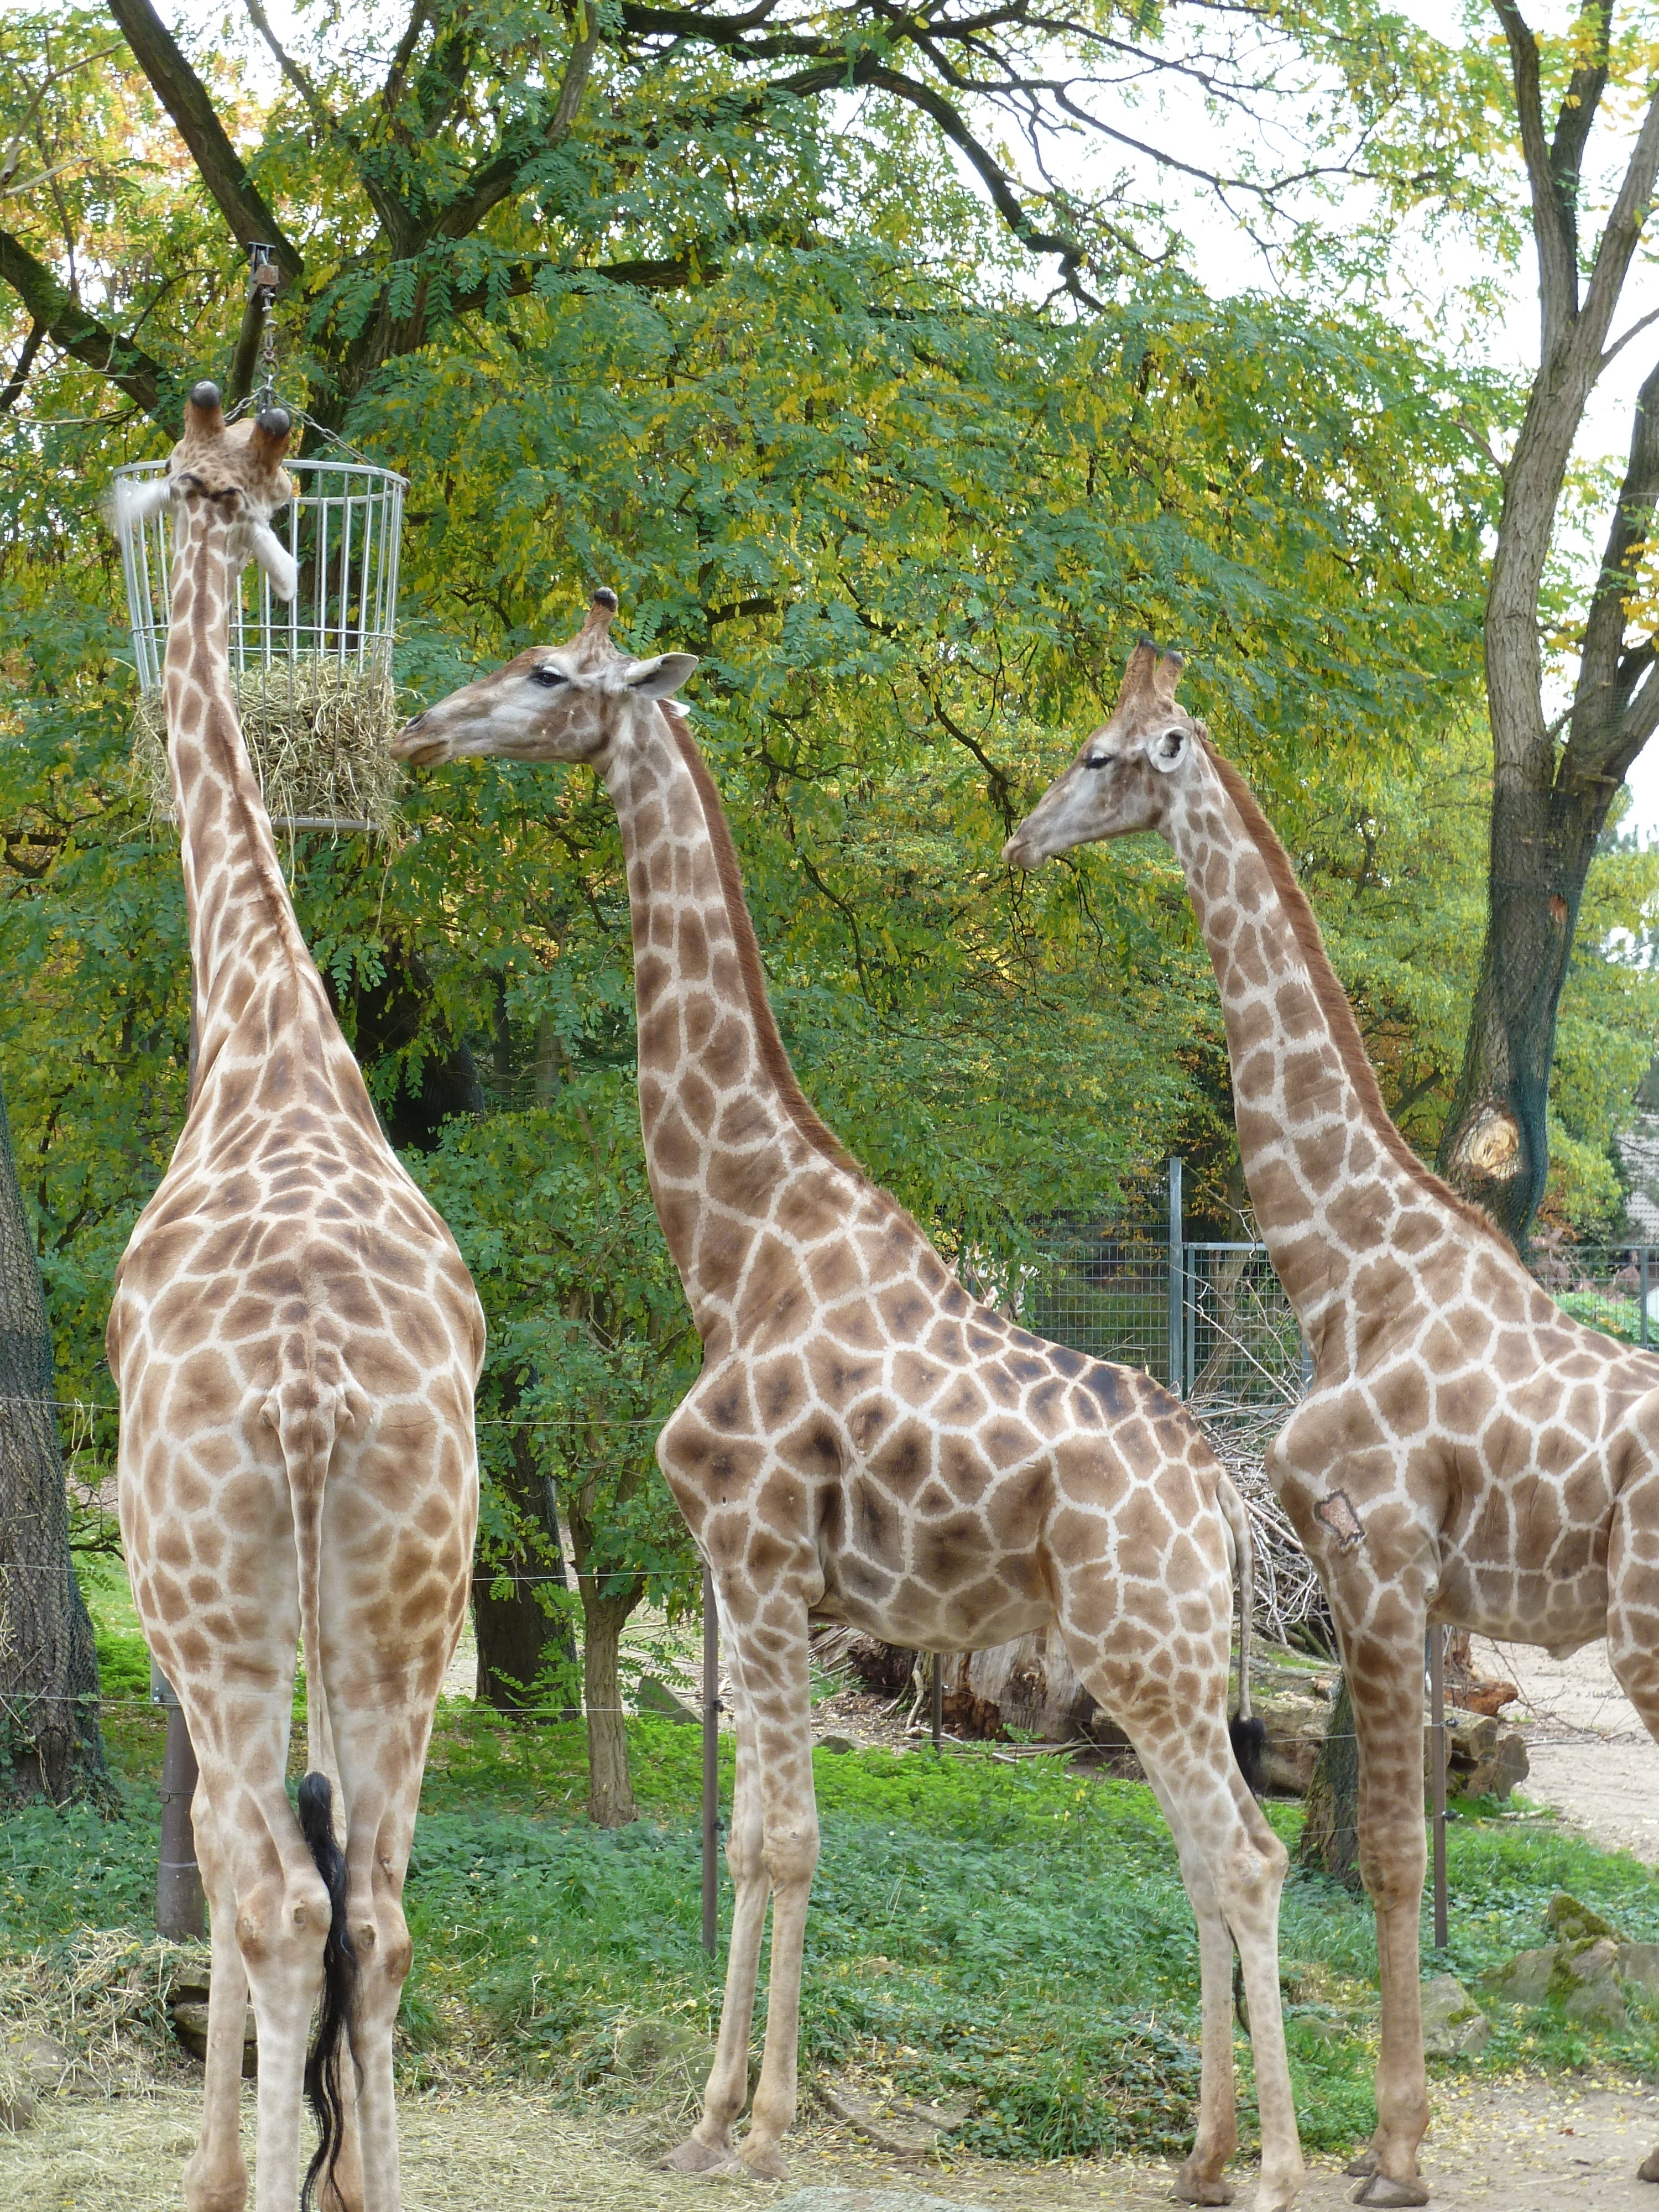
nature, animal, wildlife, zoo, africa, mammal, fauna, giraffe, neck, large, giraffes, safari, giraffidae